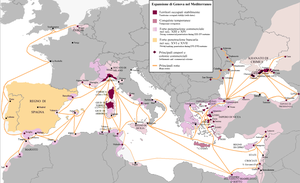
La région de Ligurie, plus couramment appelée Ligurie, est une région d'Italie située dans le nord-ouest de la péninsule. Son nom vient du peuple antique des Ligures, même si ceux-ci occupaient un territoire beaucoup plus étendu que celui de la Ligurie actuelle. La capitale régionale est Gênes, qui est aussi de loin la ville la plus peuplée.
L'histoire de la Ligurie concerne les évènements historiques relatifs à la Ligurie, région de l'Italie septentrionale.
Le royaume de Géorgie occidentale est un État caucasien du Moyen Âge tardif s'étendant à son apogée de la ville de Sotchi et le long des montagnes du Caucase au nord et des montagnes de Likhi à l'est, jusqu'à l'Anatolie au sud et la mer Noire à l'ouest. Constitué en tant que monarchie féodale, le royaume est créé, en réponse à l'occupation mongole du reste de la Géorgie, par le roi géorgien David VI en 1259. Au fil des décennies, le pays tombe dans le chaos et se transforme en fédération de principautés autonomes, telles que la Mingrélie, la Gourie, la Svanétie et l'Abkhazie.
L'histoire des grandes puissances présente une chronologie des Nations ou États qui ont dominé le Monde depuis les prémices de l'Antiquité jusqu'à nos jours de par leur statut politique, économique, technologique et/ou militaire avancé. Ce statut permet de jouir d'une influence et d'un rayonnement internationaux peu égalés sur un même espace temporel et spatial. Pourtant, lorsqu'un pays y accède, il n'est pas pour autant légitimé par l'ensemble de la communauté internationale et encore moins établi de façon irréversible dans sa position. En effet, du fait de la volonté plus ou moins affichée de chaque État de s'imposer sur la scène mondiale, on constate que bon nombre de civilisations ont pu accéder à la place de leader mais que peu d'entre elles ont pu la conserver plus de quelques siècles. Bien que la longévité de certaines relève d'une gestion optimale vis-à-vis de l'époque considérée, il y a toujours eu une période de déclin au cours de laquelle les rapports de force ont été modifiés.
La mer Noire est située entre l’Europe, le Caucase et l’Anatolie. Principalement alimentée par le Danube, le Dniepr et le Don, elle est issue de la fermeture d’une mer océanique ancienne, l'océan ou mer Paratéthys. Elle est bordée au nord par la steppe pontique, en Crimée, à l’est et au sud par des chaînes issues de l’orogénèse himalayo-alpine : respectivement monts de Crimée, Caucase et chaîne pontique. Les pays riverains sont : l’Ukraine au nord-ouest, la Russie au nord-est, la Géorgie à l’est, la Turquie au sud, la Bulgarie et la Roumanie à l’ouest. Large d'environ 1 150 km d’ouest en est et de 600 km du nord au sud, elle s’étend sur une superficie de 413 000 km². L'adjectif correspondant est « pontique », qui vient du nom antique de cette mer, le Pont-Euxin.
Gênes est une ville italienne, située sur la mer de Ligurie, précisément sur les rives du golfe de Gênes, capitale de la Ligurie. Il s'agit de l'un des principaux ports italiens et de l'un des plus grands ports de la mer Méditerranée. En 2017, elle compte 580 112 habitants et 846 363 au sein de son agglomération. Sa zone urbaine compte environ 1 540 000 habitants.
Le terme république maritime s'applique à quelques villes côtières, principalement italiennes qui, entre le Xᵉ siècle et le XIIIᵉ siècle, connurent un accès de prospérité économique grâce à leur activité commerciale dans le cadre d'une large autonomie politique.